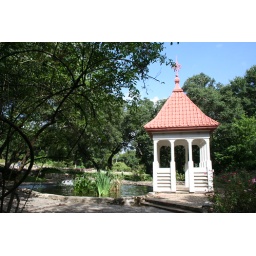
Not sure what this building is, but I loved the look of the blue sky above it.